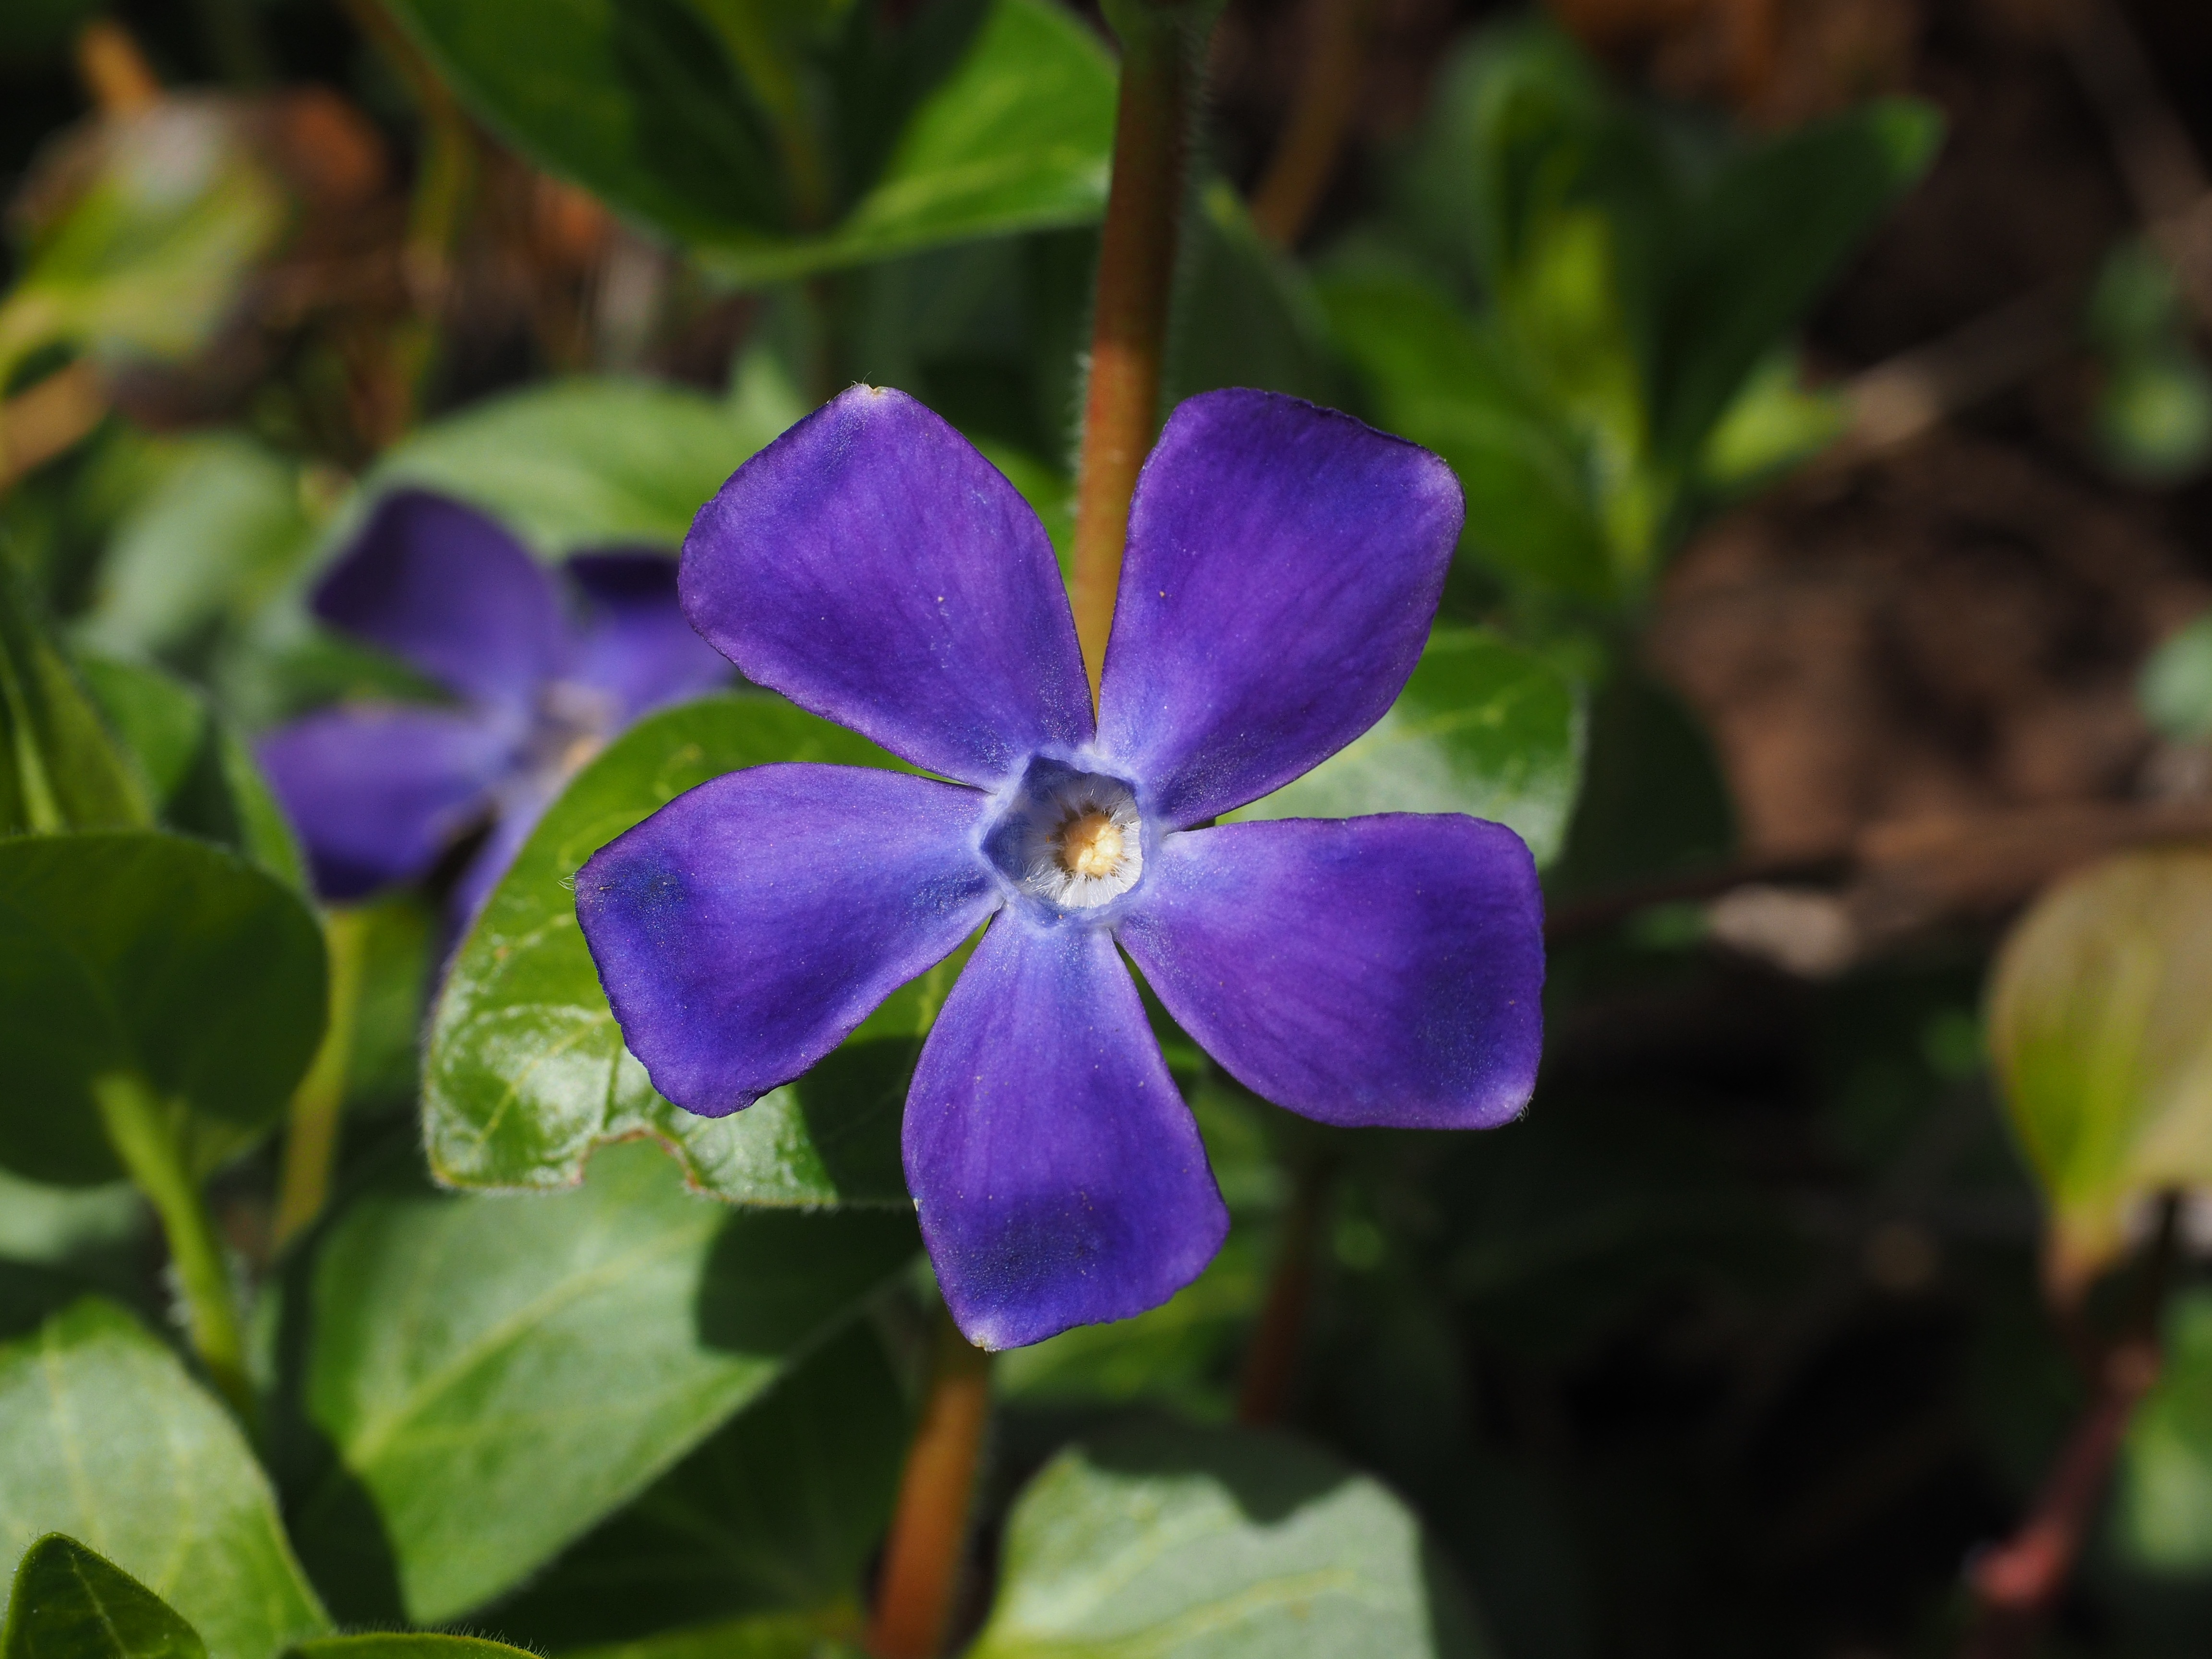
blossom, plant, flower, purple, petal, bloom, botany, flora, wildflower, petals, violet, periwinkle, toxic, apocynaceae, corolla, viola, macro photography, vinca, small periwinkle, ground cover, flowering plant, vinca minor, cone flower, dayflower, semi shrub, dog gift greenhouse, creeping subshrub, carpels, chamaephyt, annual plant, land plant, violet family, dayflower family